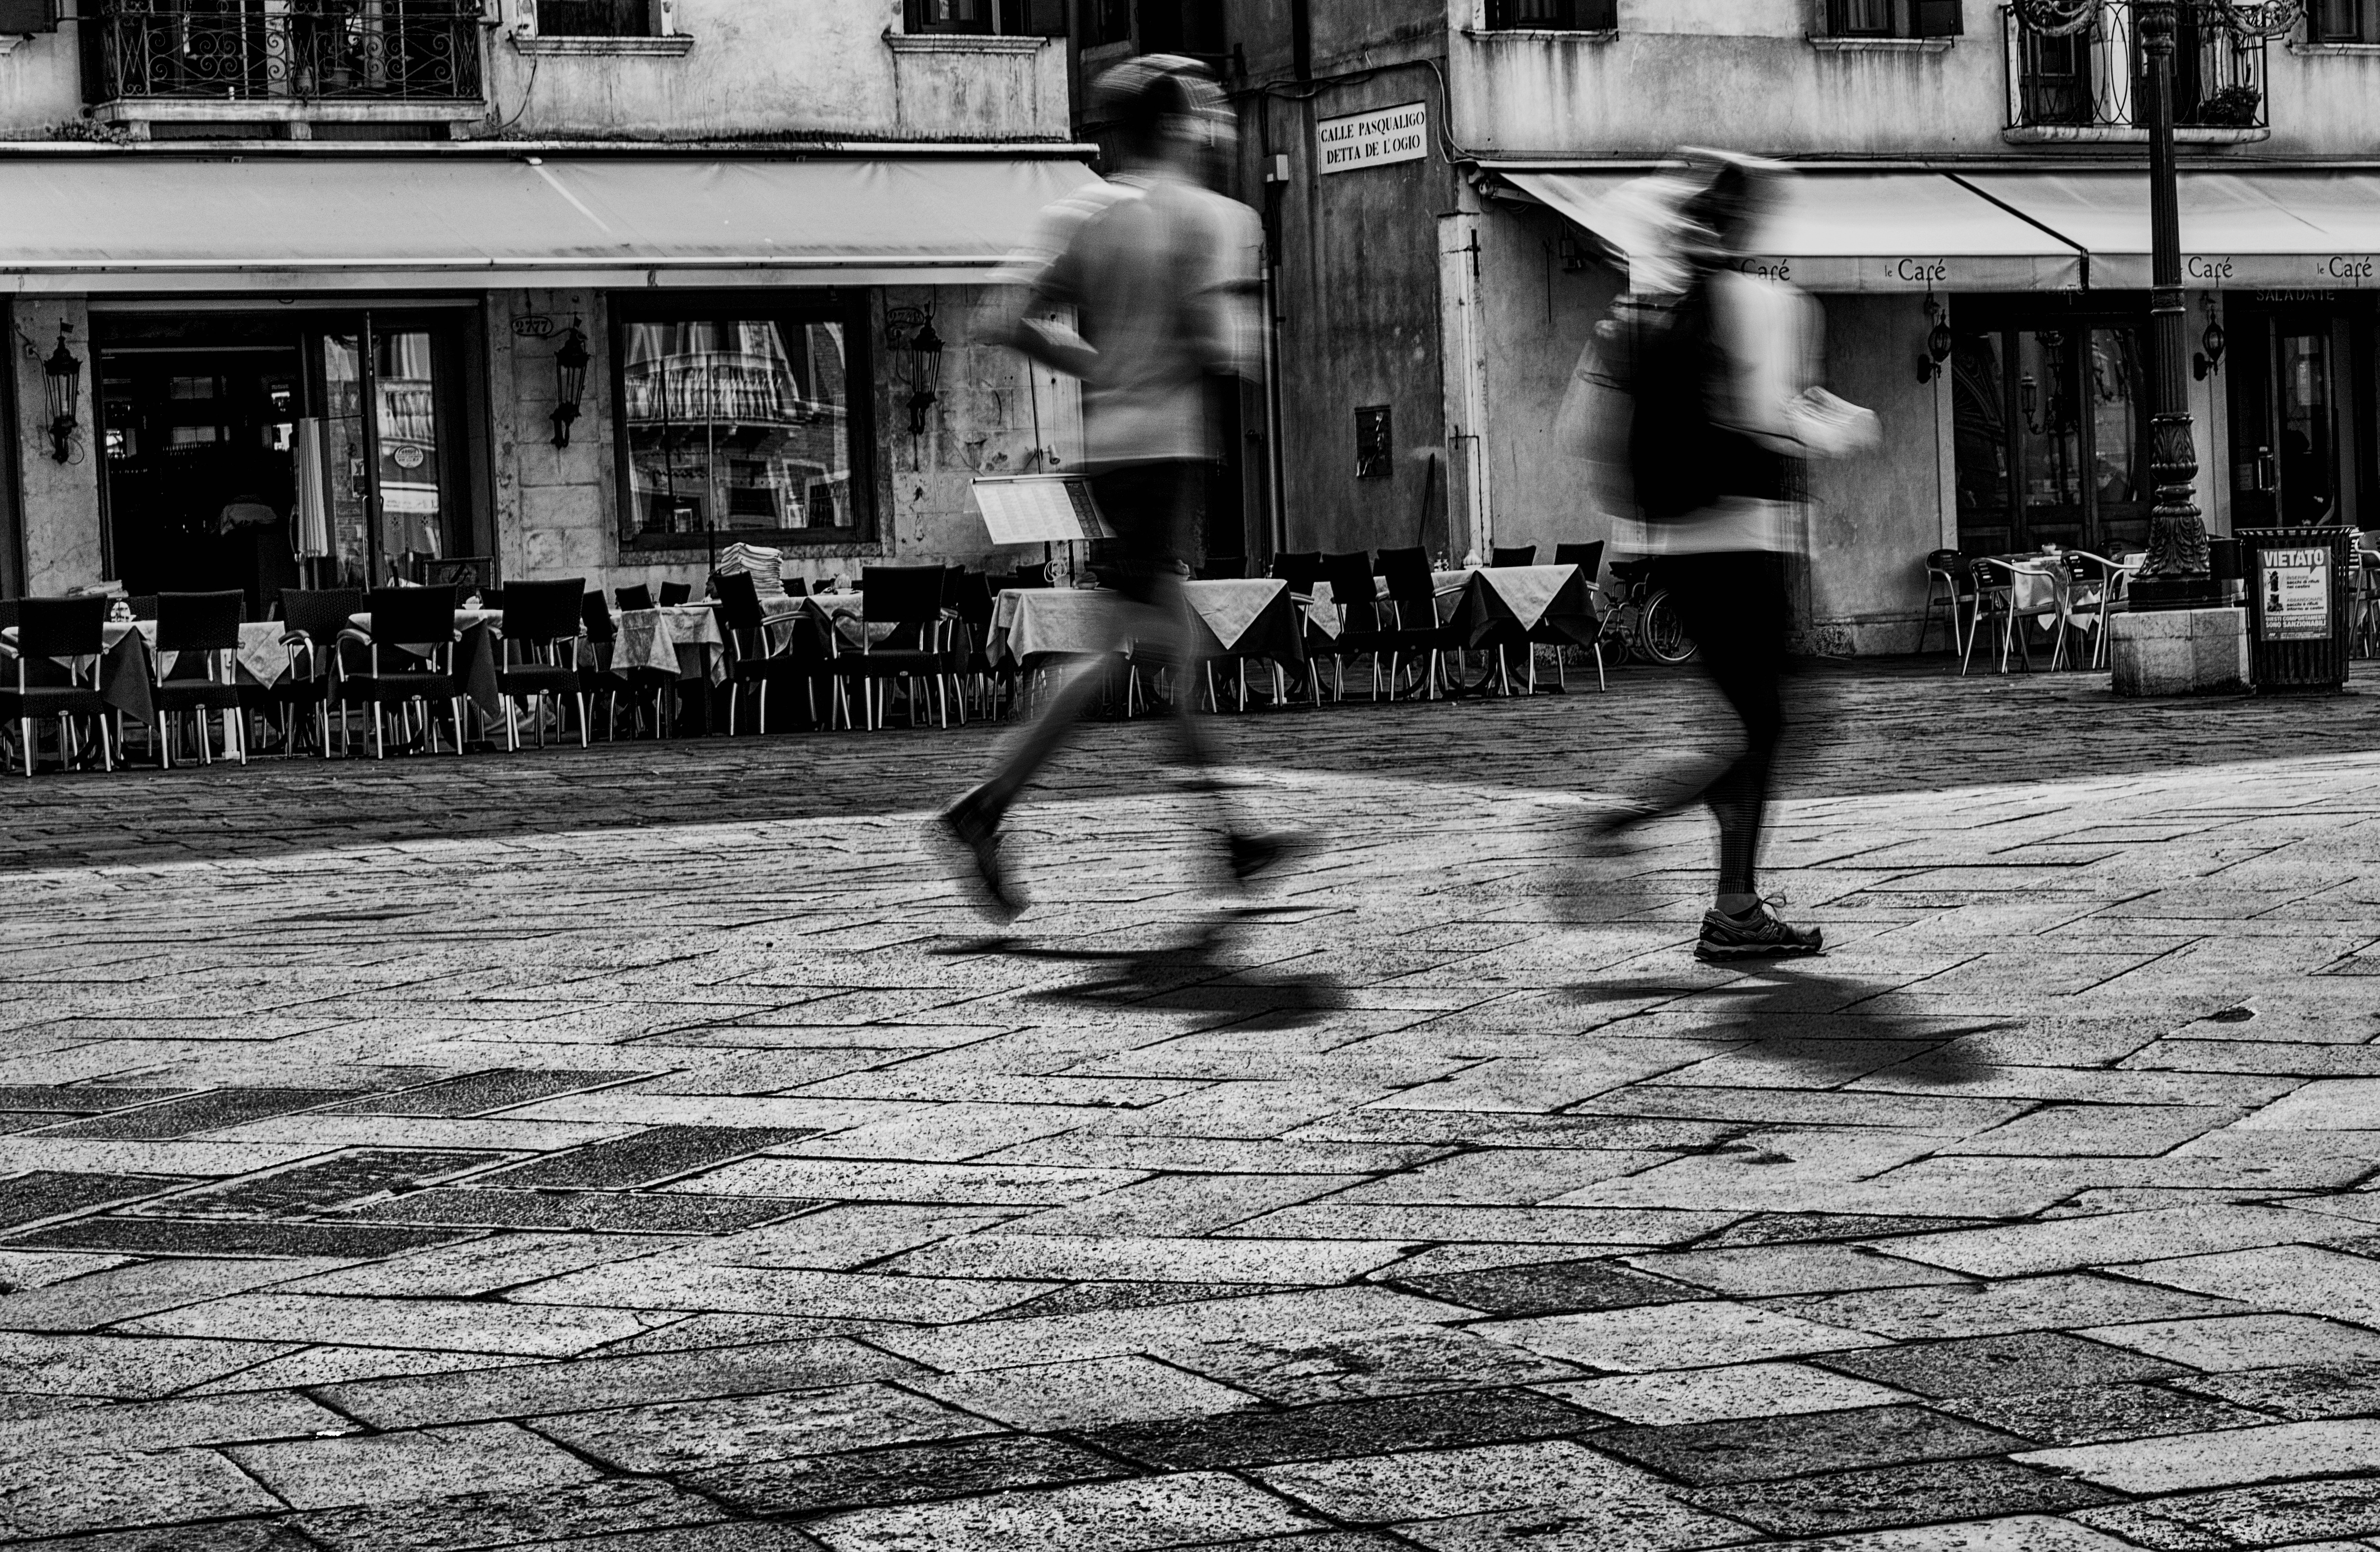
black and white, road, white, street, photography, black, monochrome, infrastructure, footwear, photograph, snapshot, image, monochrome photography